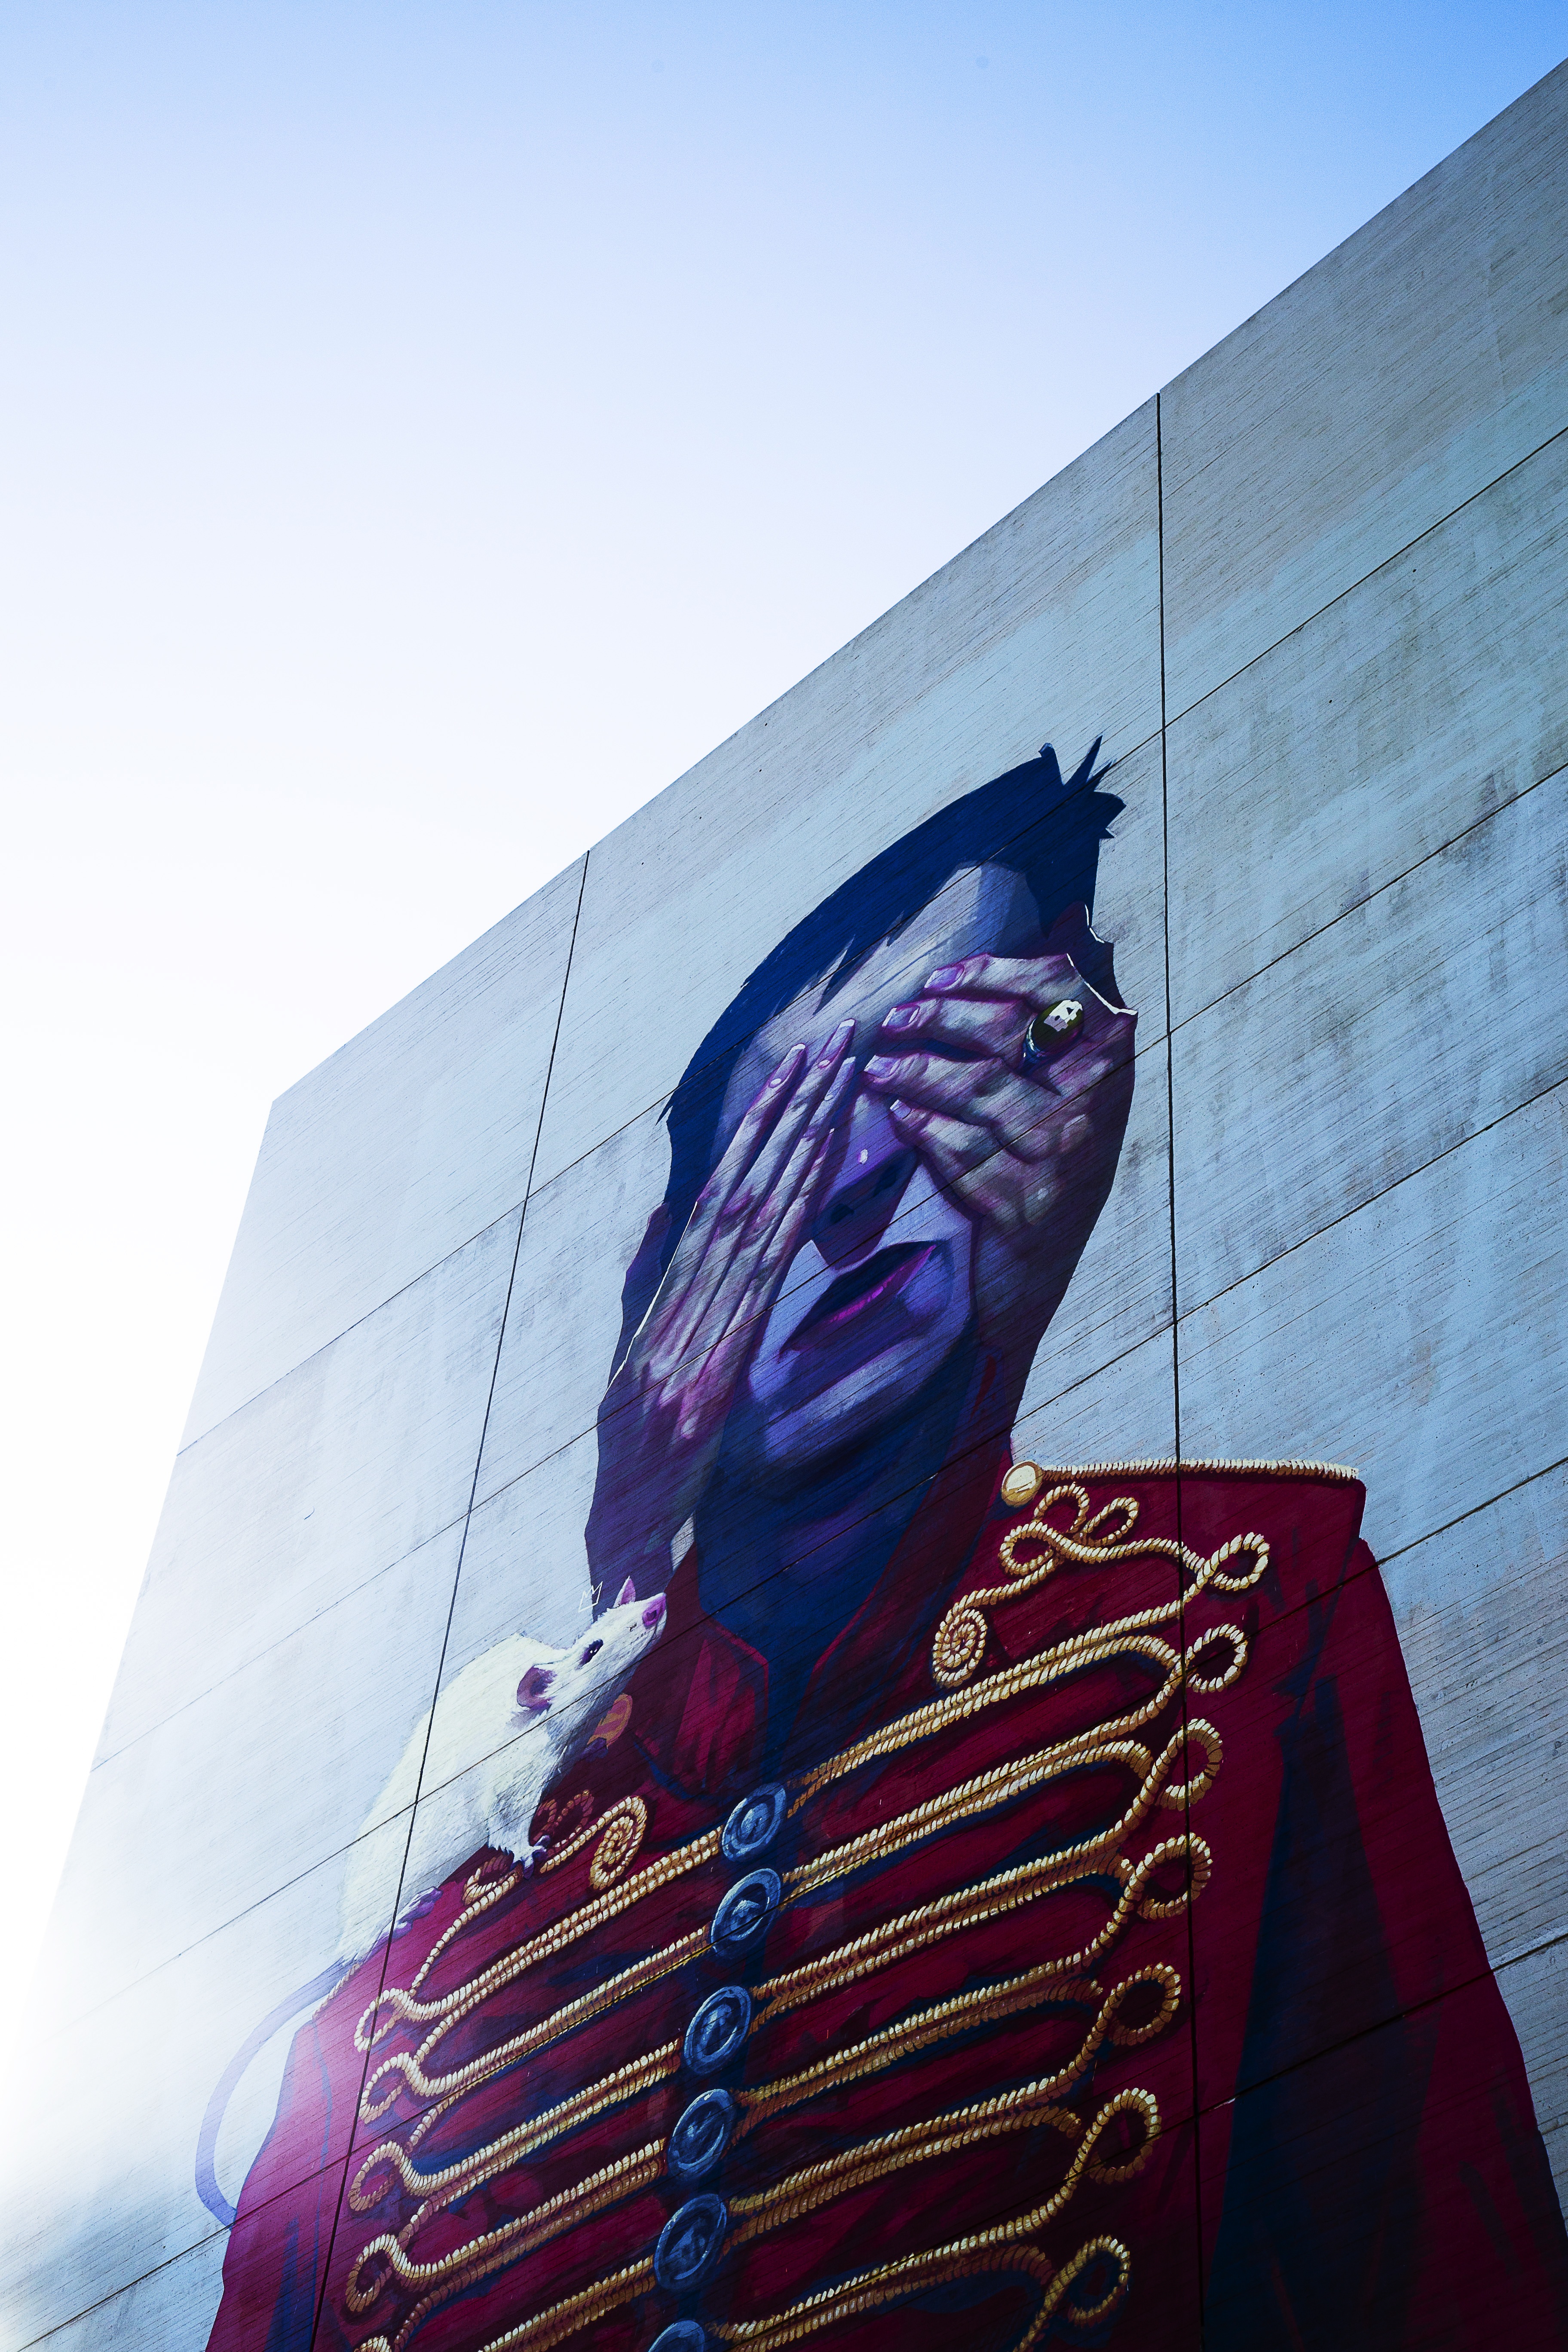
vintage, texture, wall, brush, advertising, monument, statue, decoration, red, cat, splash, spray, color, artistic, paint, grunge, blue, colorful, graffiti, paper, modern, material, artwork, painting, watercolor, art, palette, messy, drawing, design, decorative, hide, mural, collage, composition, uniform, handmade, oil, shape, backdrop, peek, acrylic, canvas, scribble